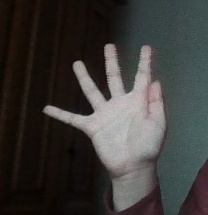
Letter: sheen